Khurshidbanu Natavan

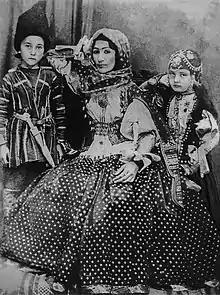

Natavan was born on 5 August 1832 in Shusha, a town in present-day Azerbaijan, in Karabakh region, to Mehdigulu Khan (1763–1845) and Badir Jahan Begüm (1802-1861). Being the only child in the family and descending from Panah Ali Khan, she was the only heir of the Karabakh khan, known to the general public as the "daughter of the khan". Her name Khurshid Banu is from Persian and means "Lady Sun". Her pen name "Natavan" is also from Persian and means "powerless". She was named after her grandmother - Khurshud Begüm, daughter of Javad Khan.